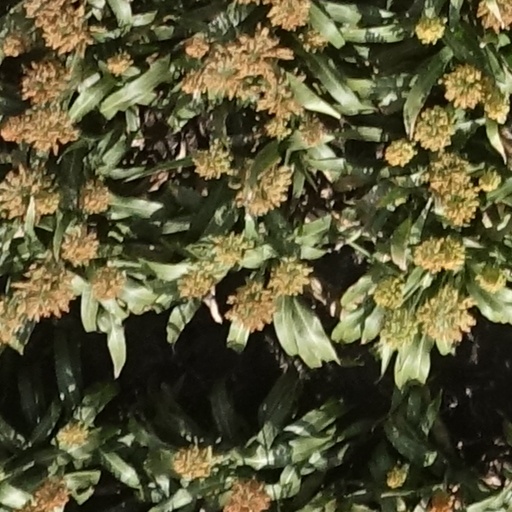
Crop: sorghum